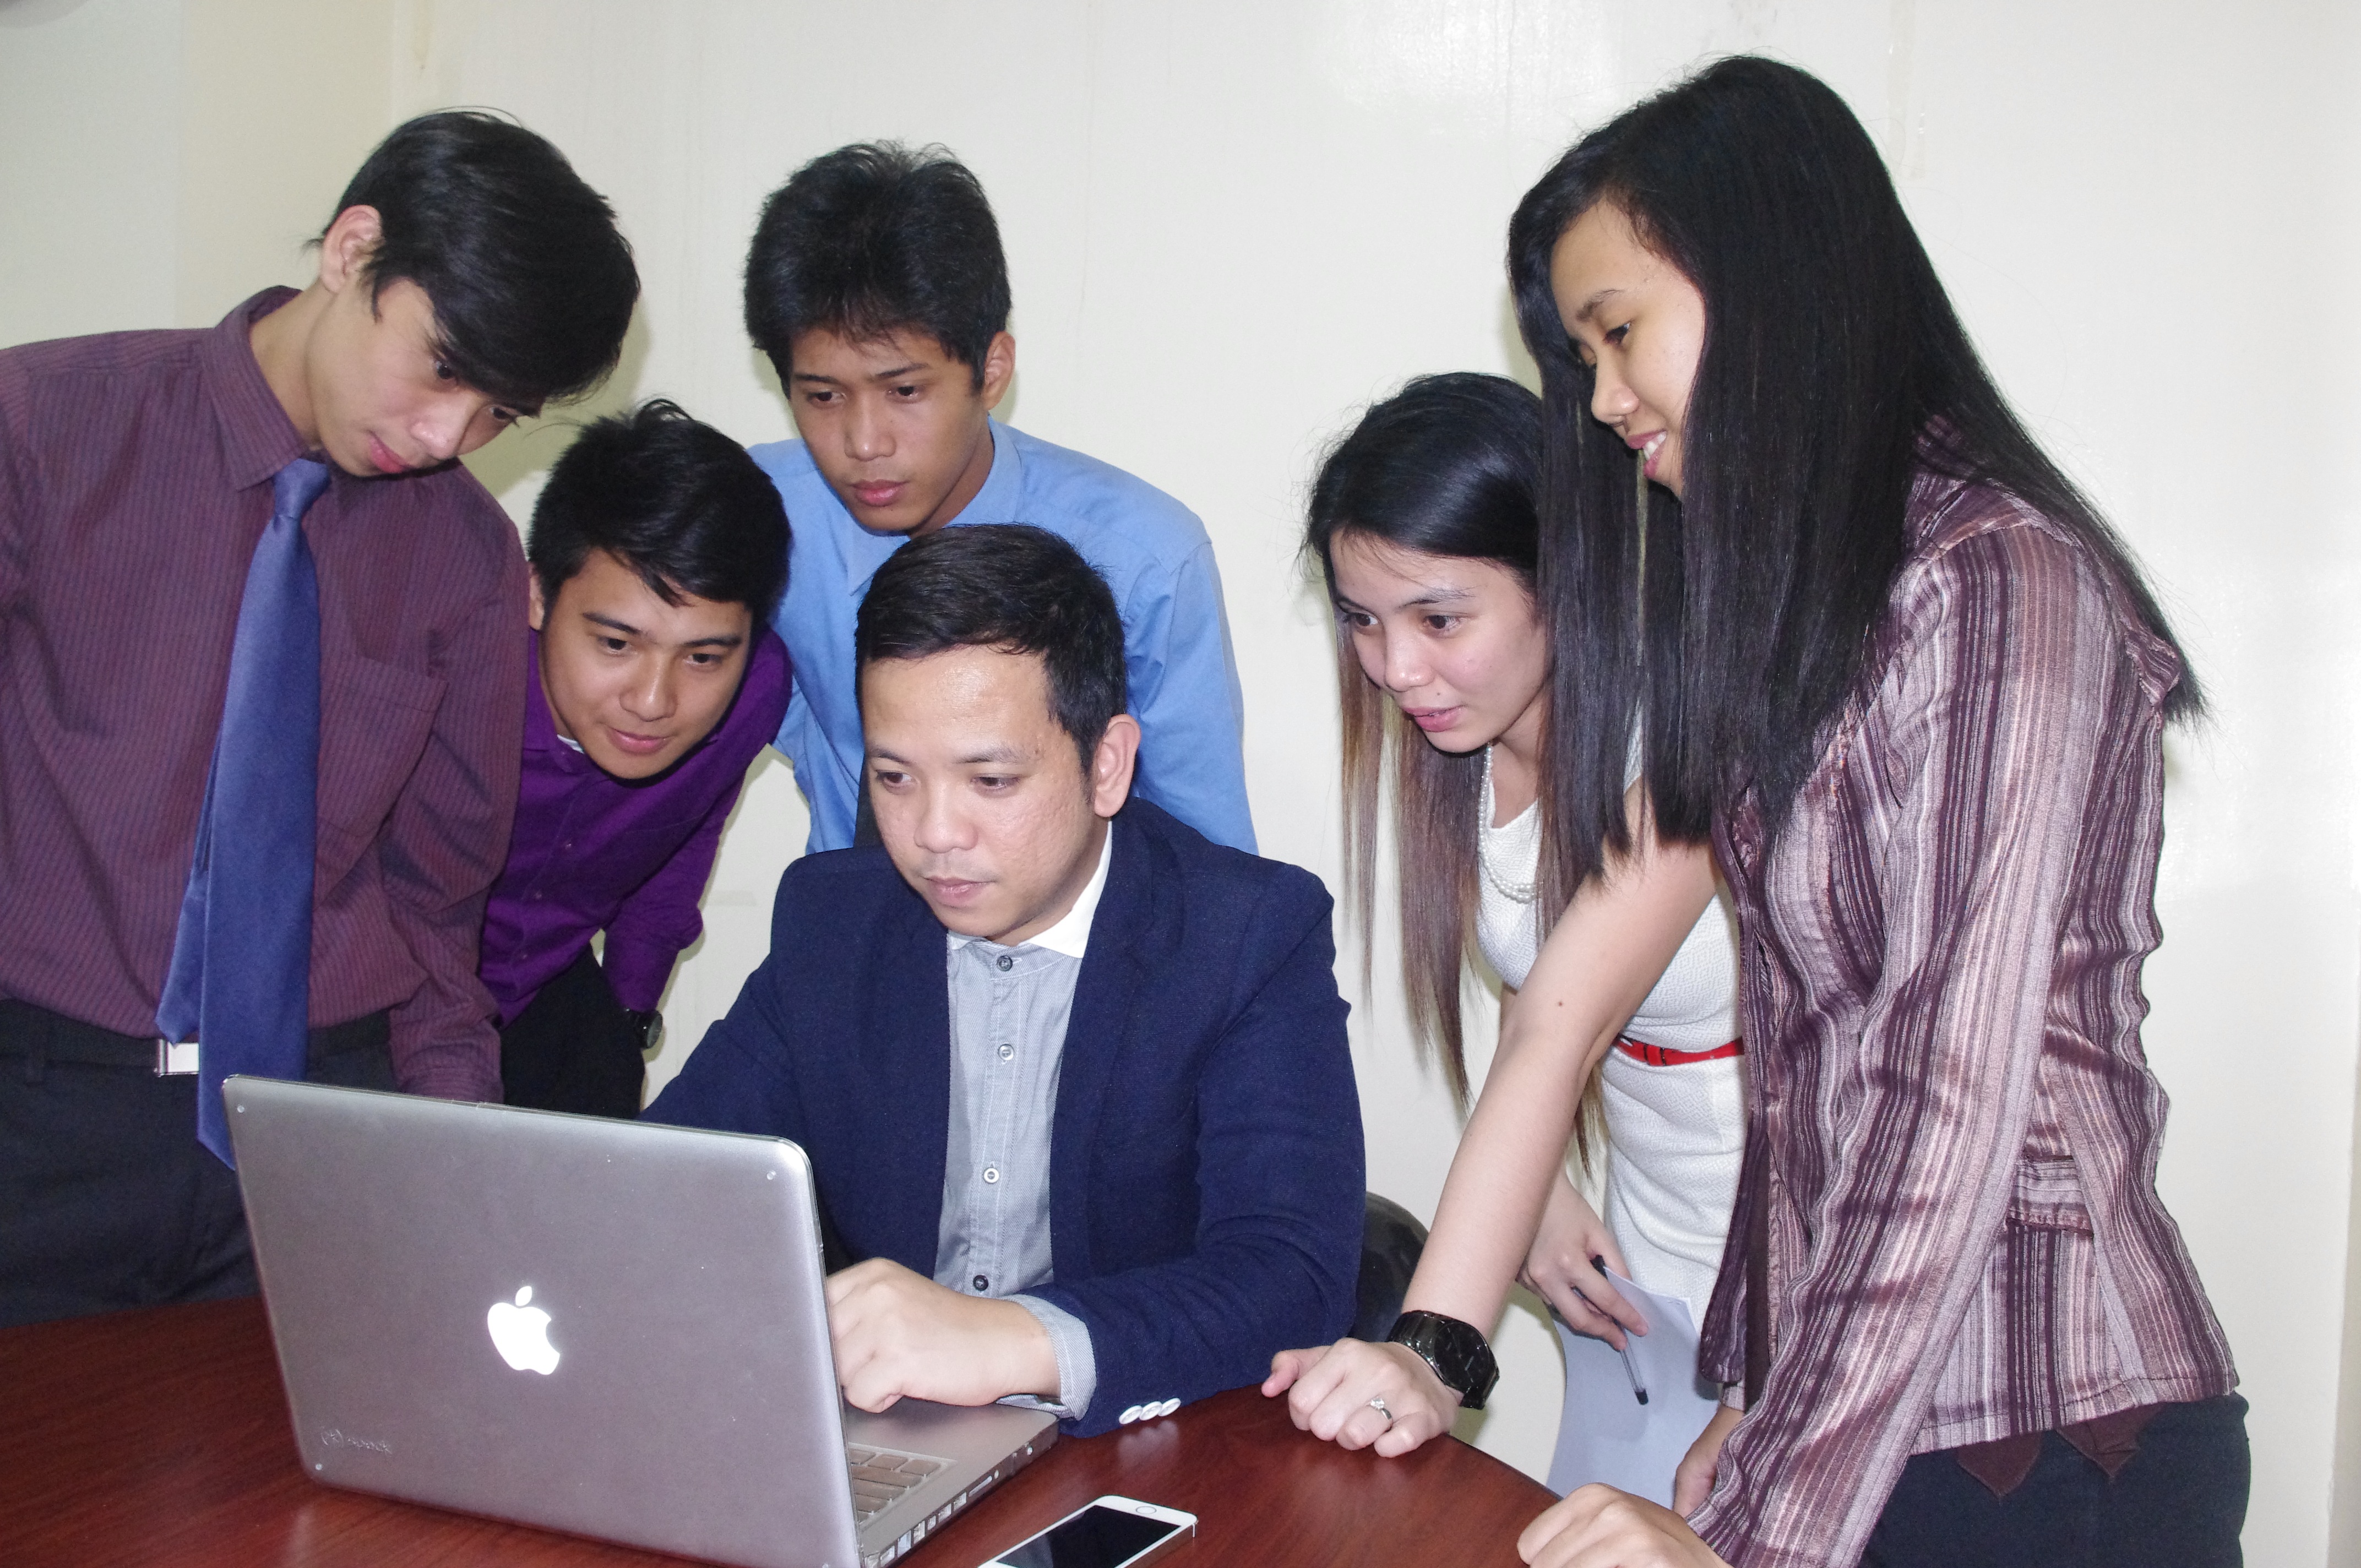
person, group, youth, education, team, teamwork